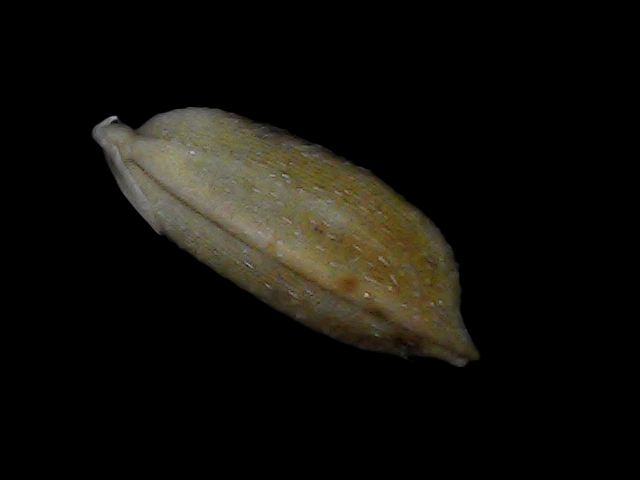
Rice variety: Bd93